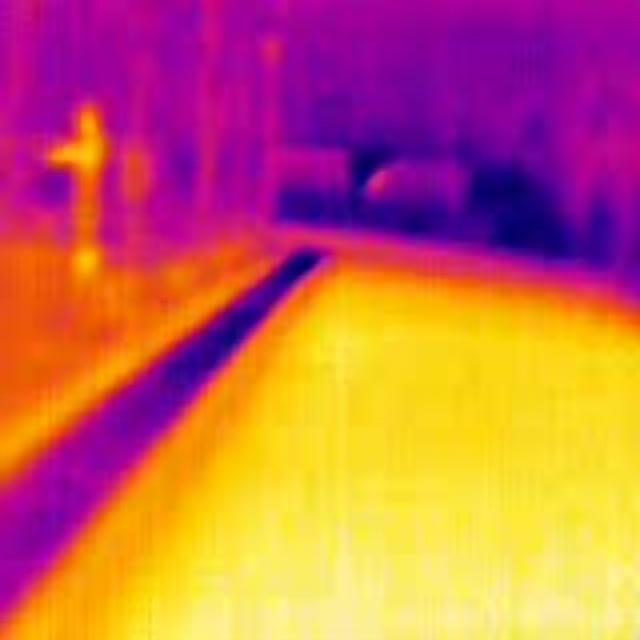
Detected objects:
label: person